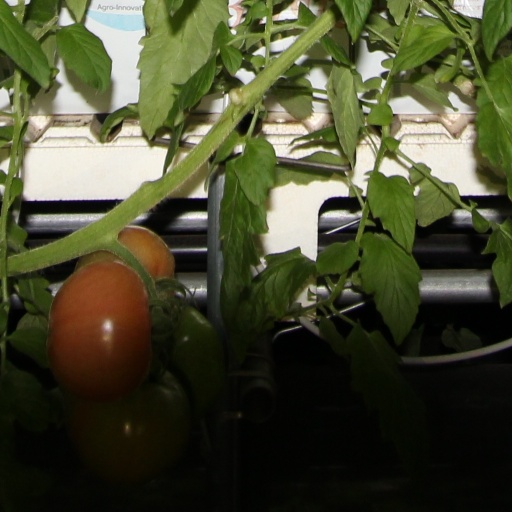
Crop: tomato